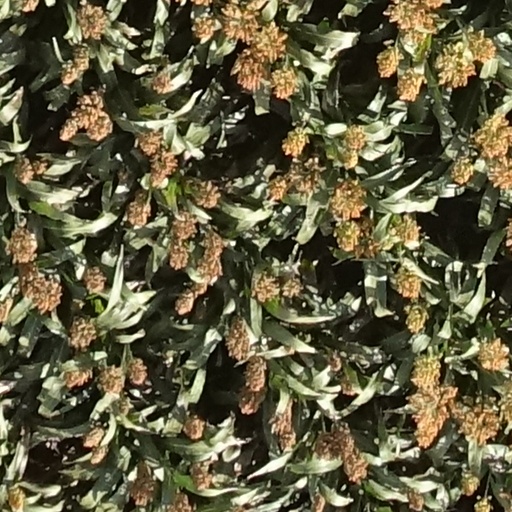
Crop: sorghum